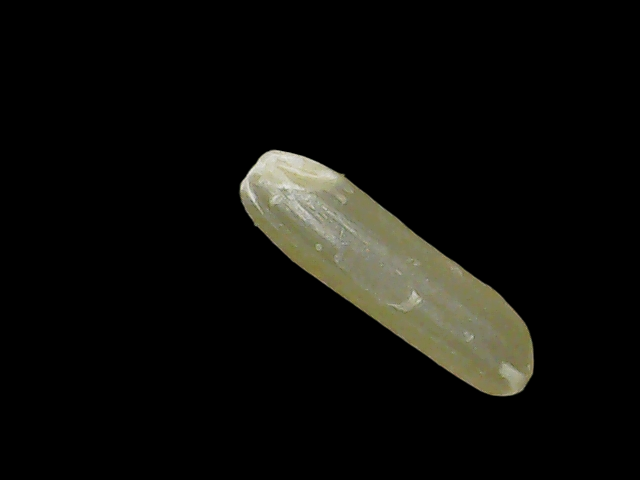
Rice variety: Binadhan19